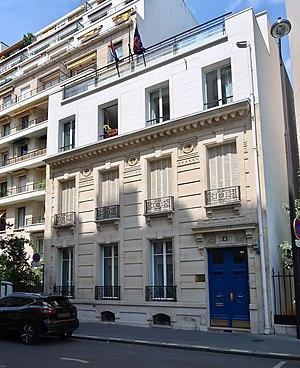
Ambassade du Cambodge en France, 4 rue Adolphe-Yvon (Paris, 16e).